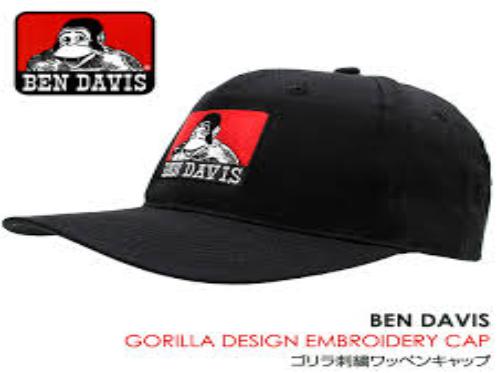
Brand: Ben Davis
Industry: Clothes